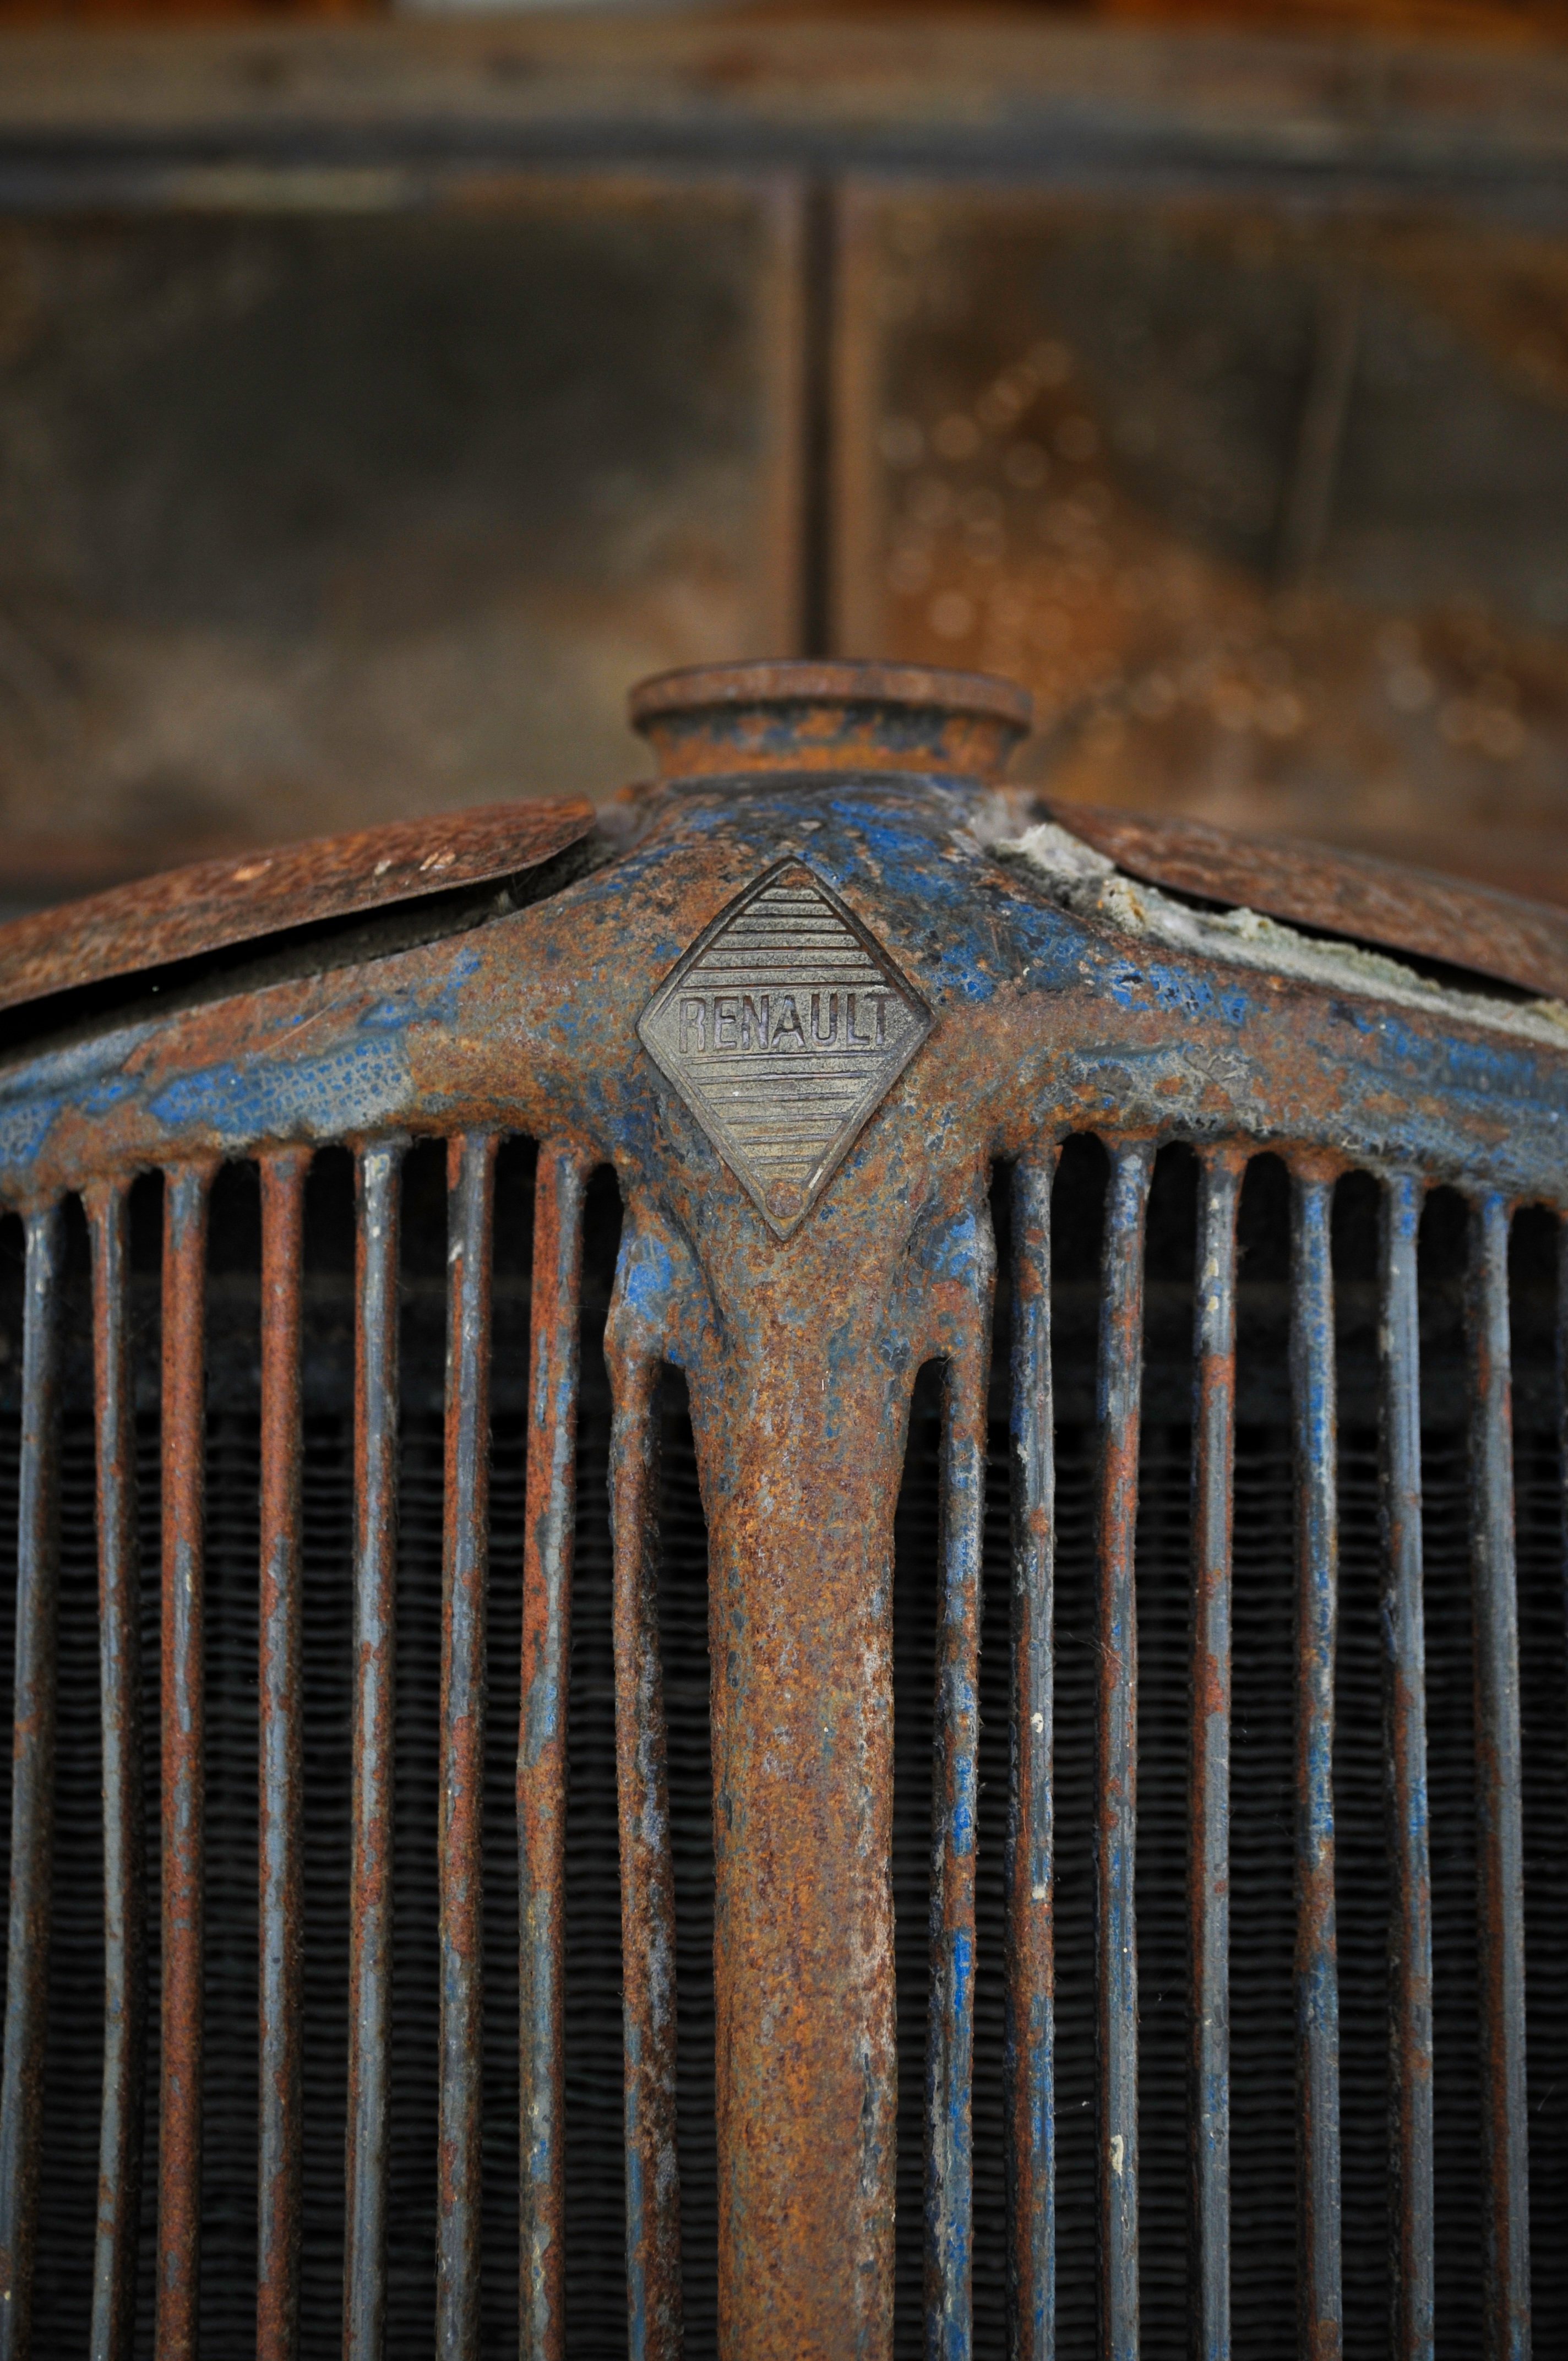
wood, rust, metal, material, iron